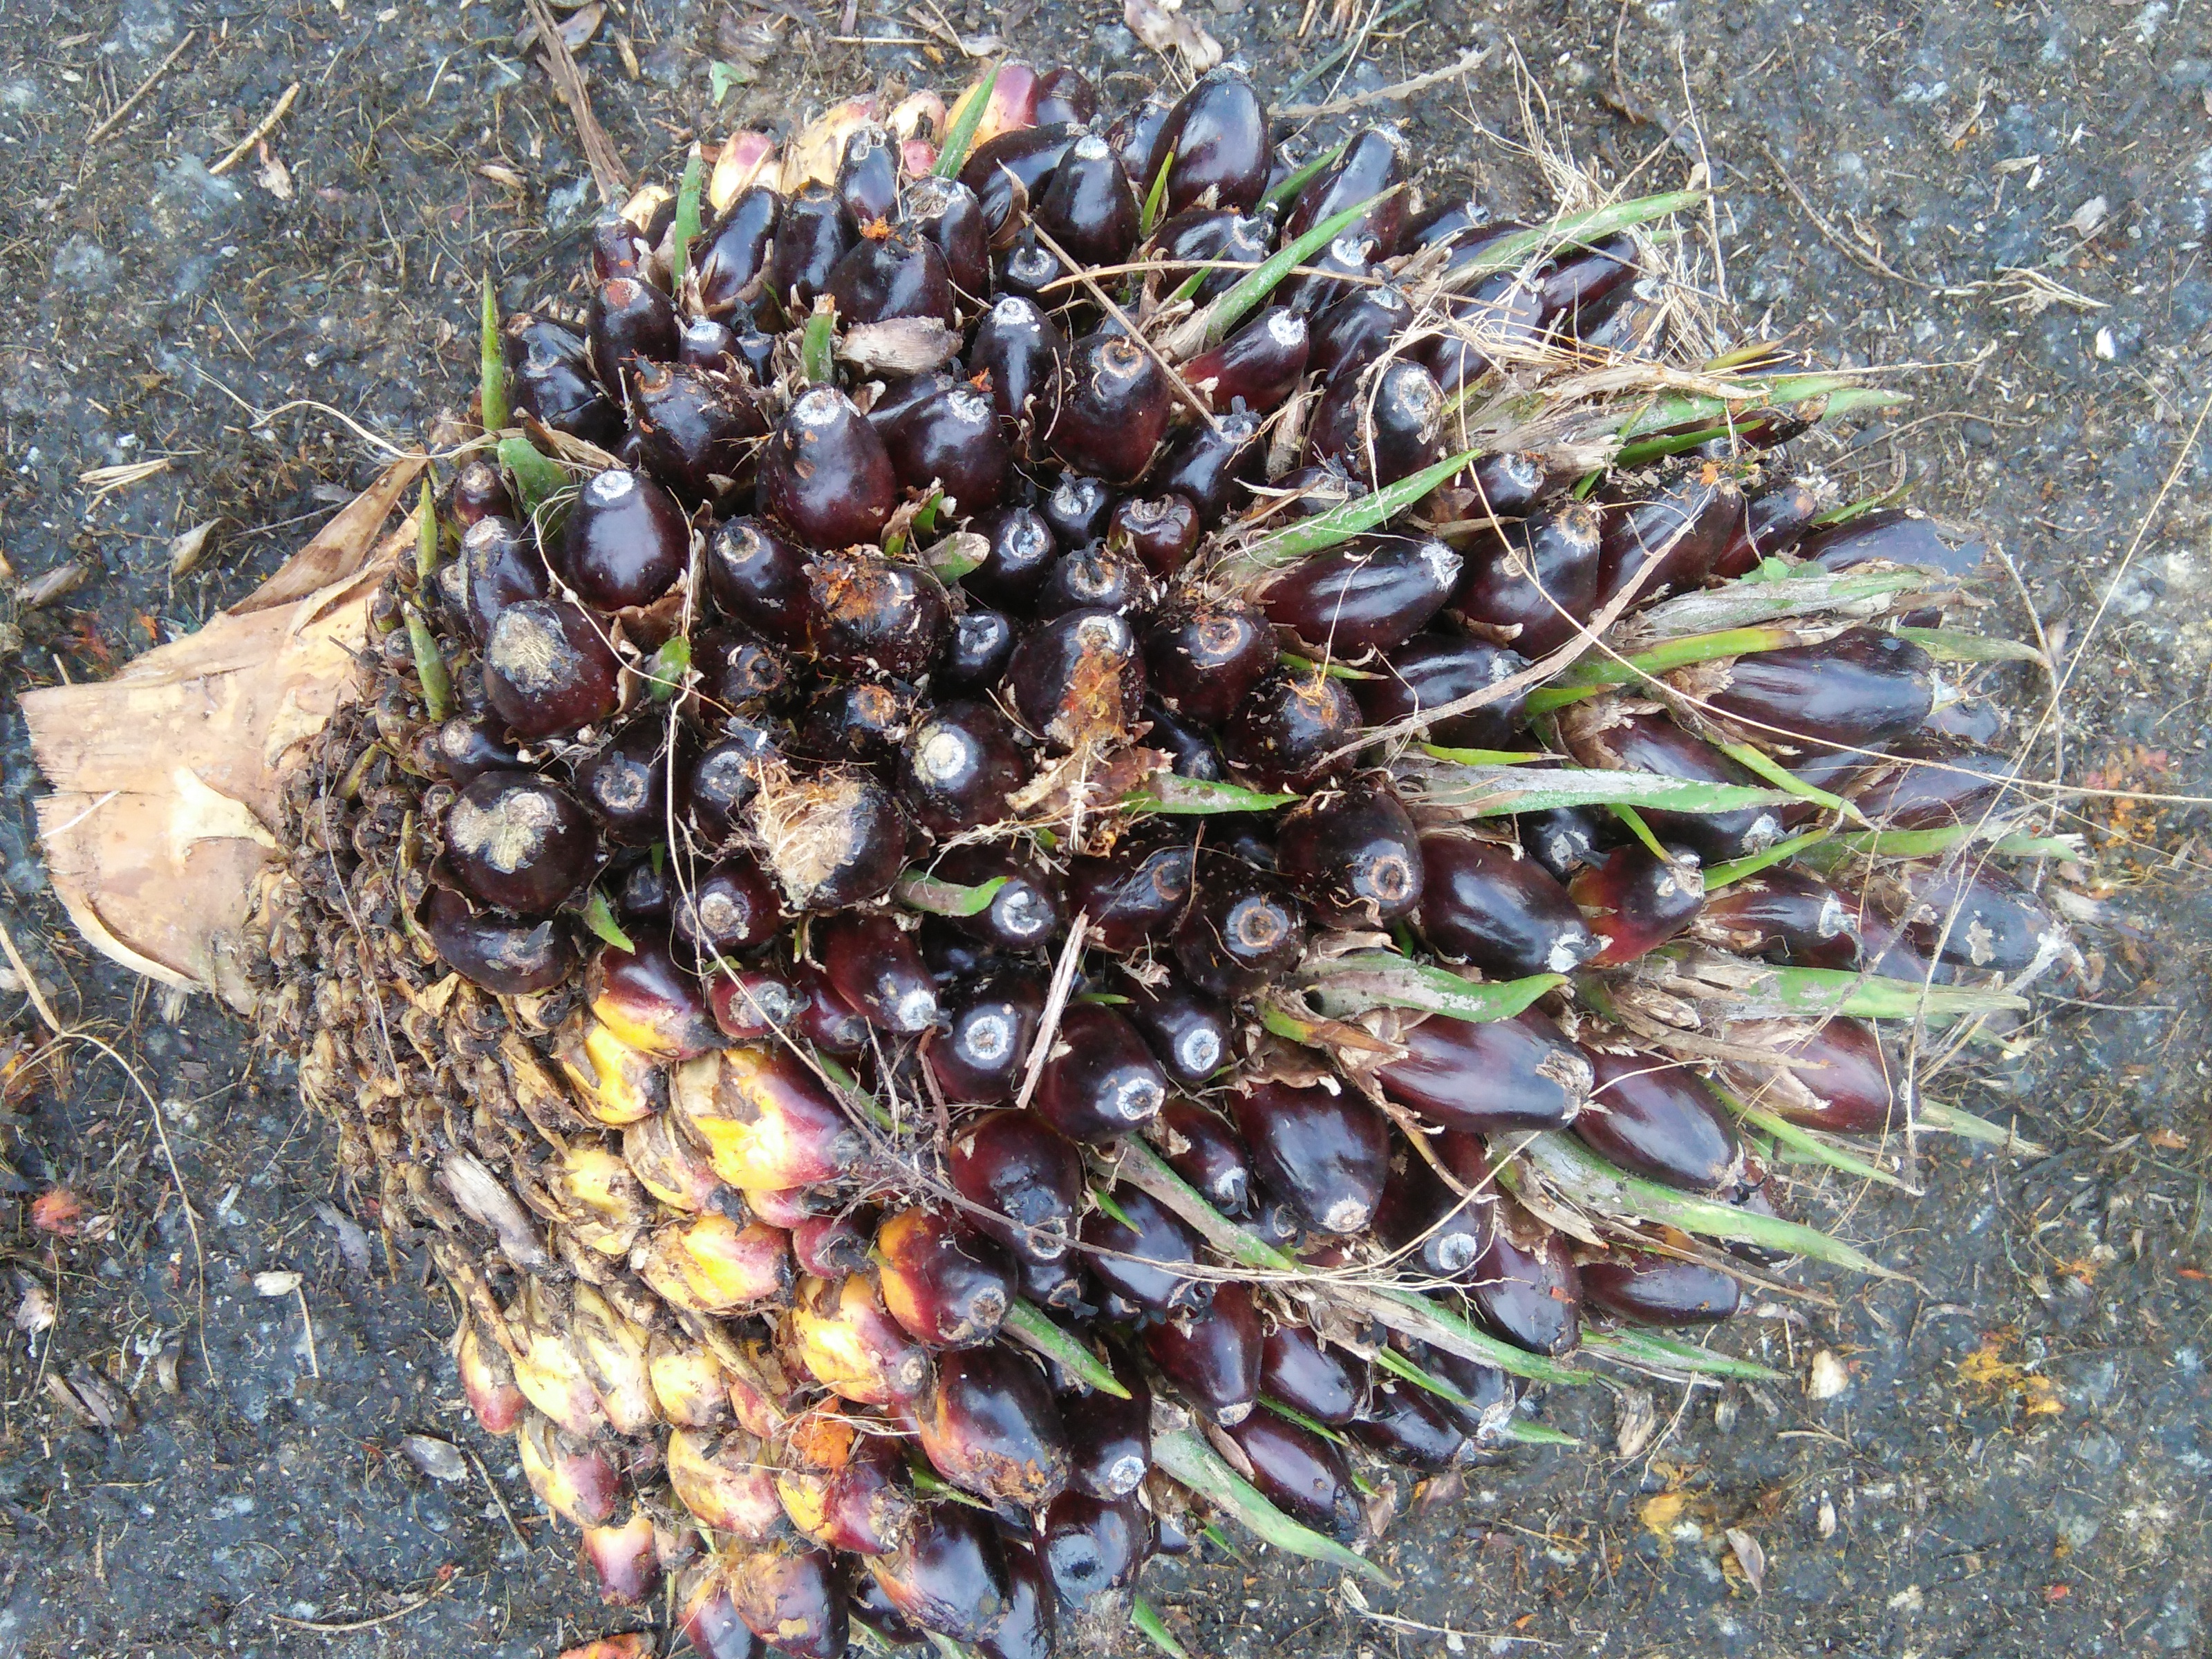
Ripeness: Unripe